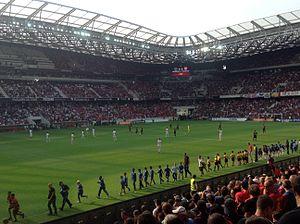
L'Allianz Riviera le jour de son inauguration.